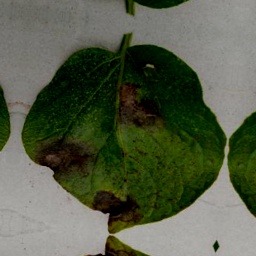
Etiqueta: Late Blight